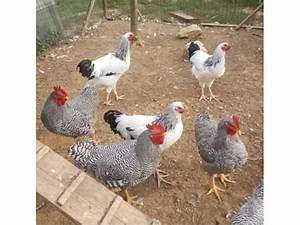
chicken